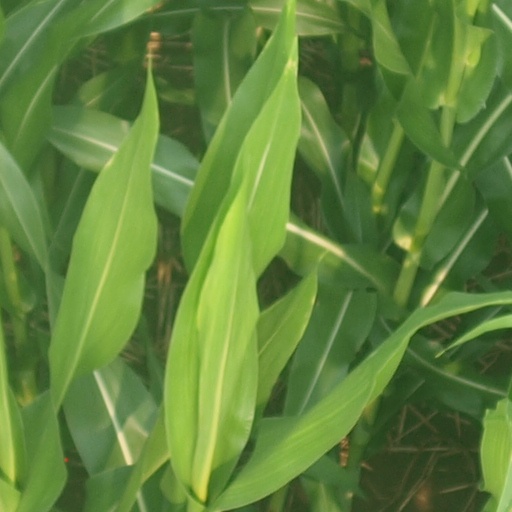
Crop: maize; corn